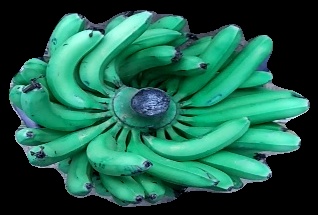
Variety: pachbale
Grade: grade1